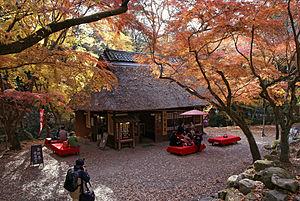
Un salon de thé est un endroit public de détente dans lequel est vendu du thé en vrac que l'on peut le plus souvent goûter sur place. Des pâtisseries et des gâteaux sucrés ou salés y sont également proposés en guise d'accompagnement. Certains salons de thé mettent à la disposition des clients des chichas. Ces structures sont majoritairement présentes au Moyen-Orient et en Asie.